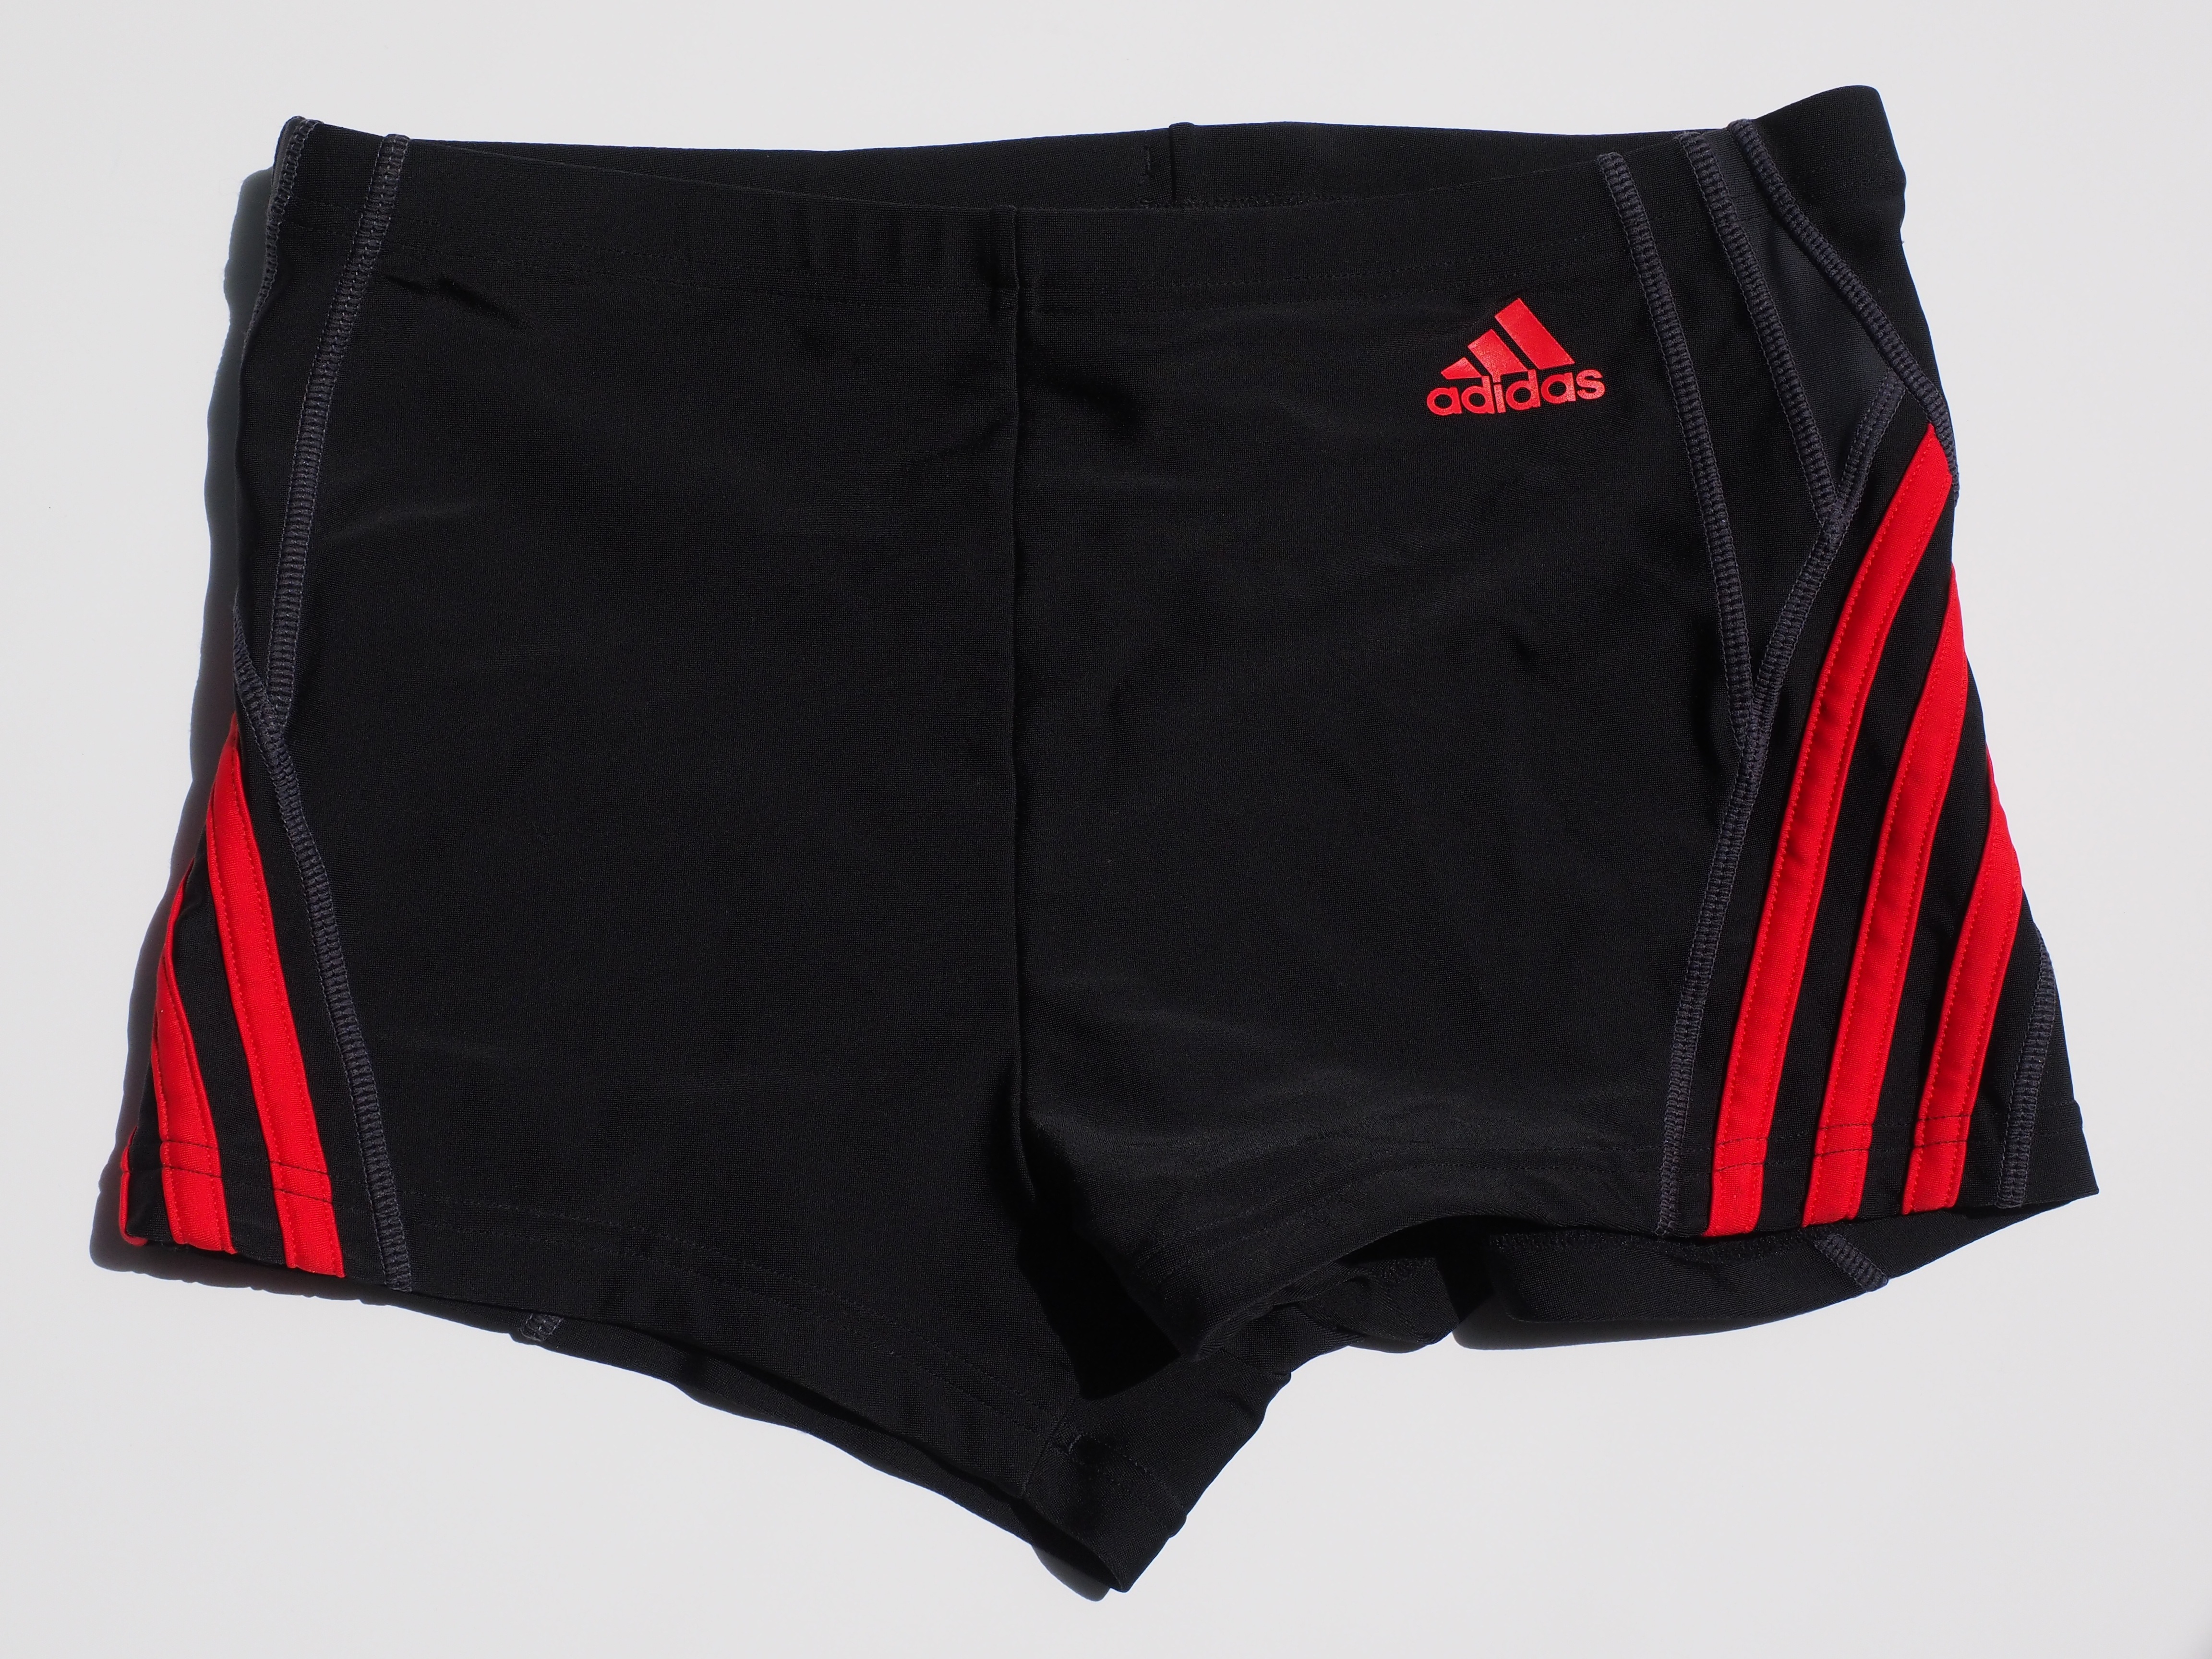
pattern, red, clothing, black, swimwear, garment, shorts, adidas, trunks, short, abdomen, briefs, underpants, swimming trunks, undergarment, swimming shorts, swim brief, active shorts